Queen Anne's War

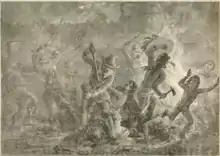
In June 1704, a force of 500 New Englanders raided the settlement of Grand-Pré, defended by the Acadian and Mi'kmaq militia.

Father Sébastien Rale was widely suspected of inciting the Norridgewock community against the New Englanders, and Massachusetts Governor Joseph Dudley put a price on his head. In the winter of 1705, Massachusetts dispatched 275 militiamen under the command of Colonel Winthrop Hilton to seize Rale and sack the village. The priest was warned in time, however, and escaped into the woods with his papers, but the militia burned the village and church.